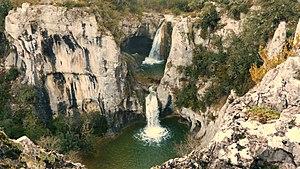
Cascade de La Sompe
Lagorce est une commune française, située dans le département de l'Ardèche en région Auvergne-Rhône-Alpes.